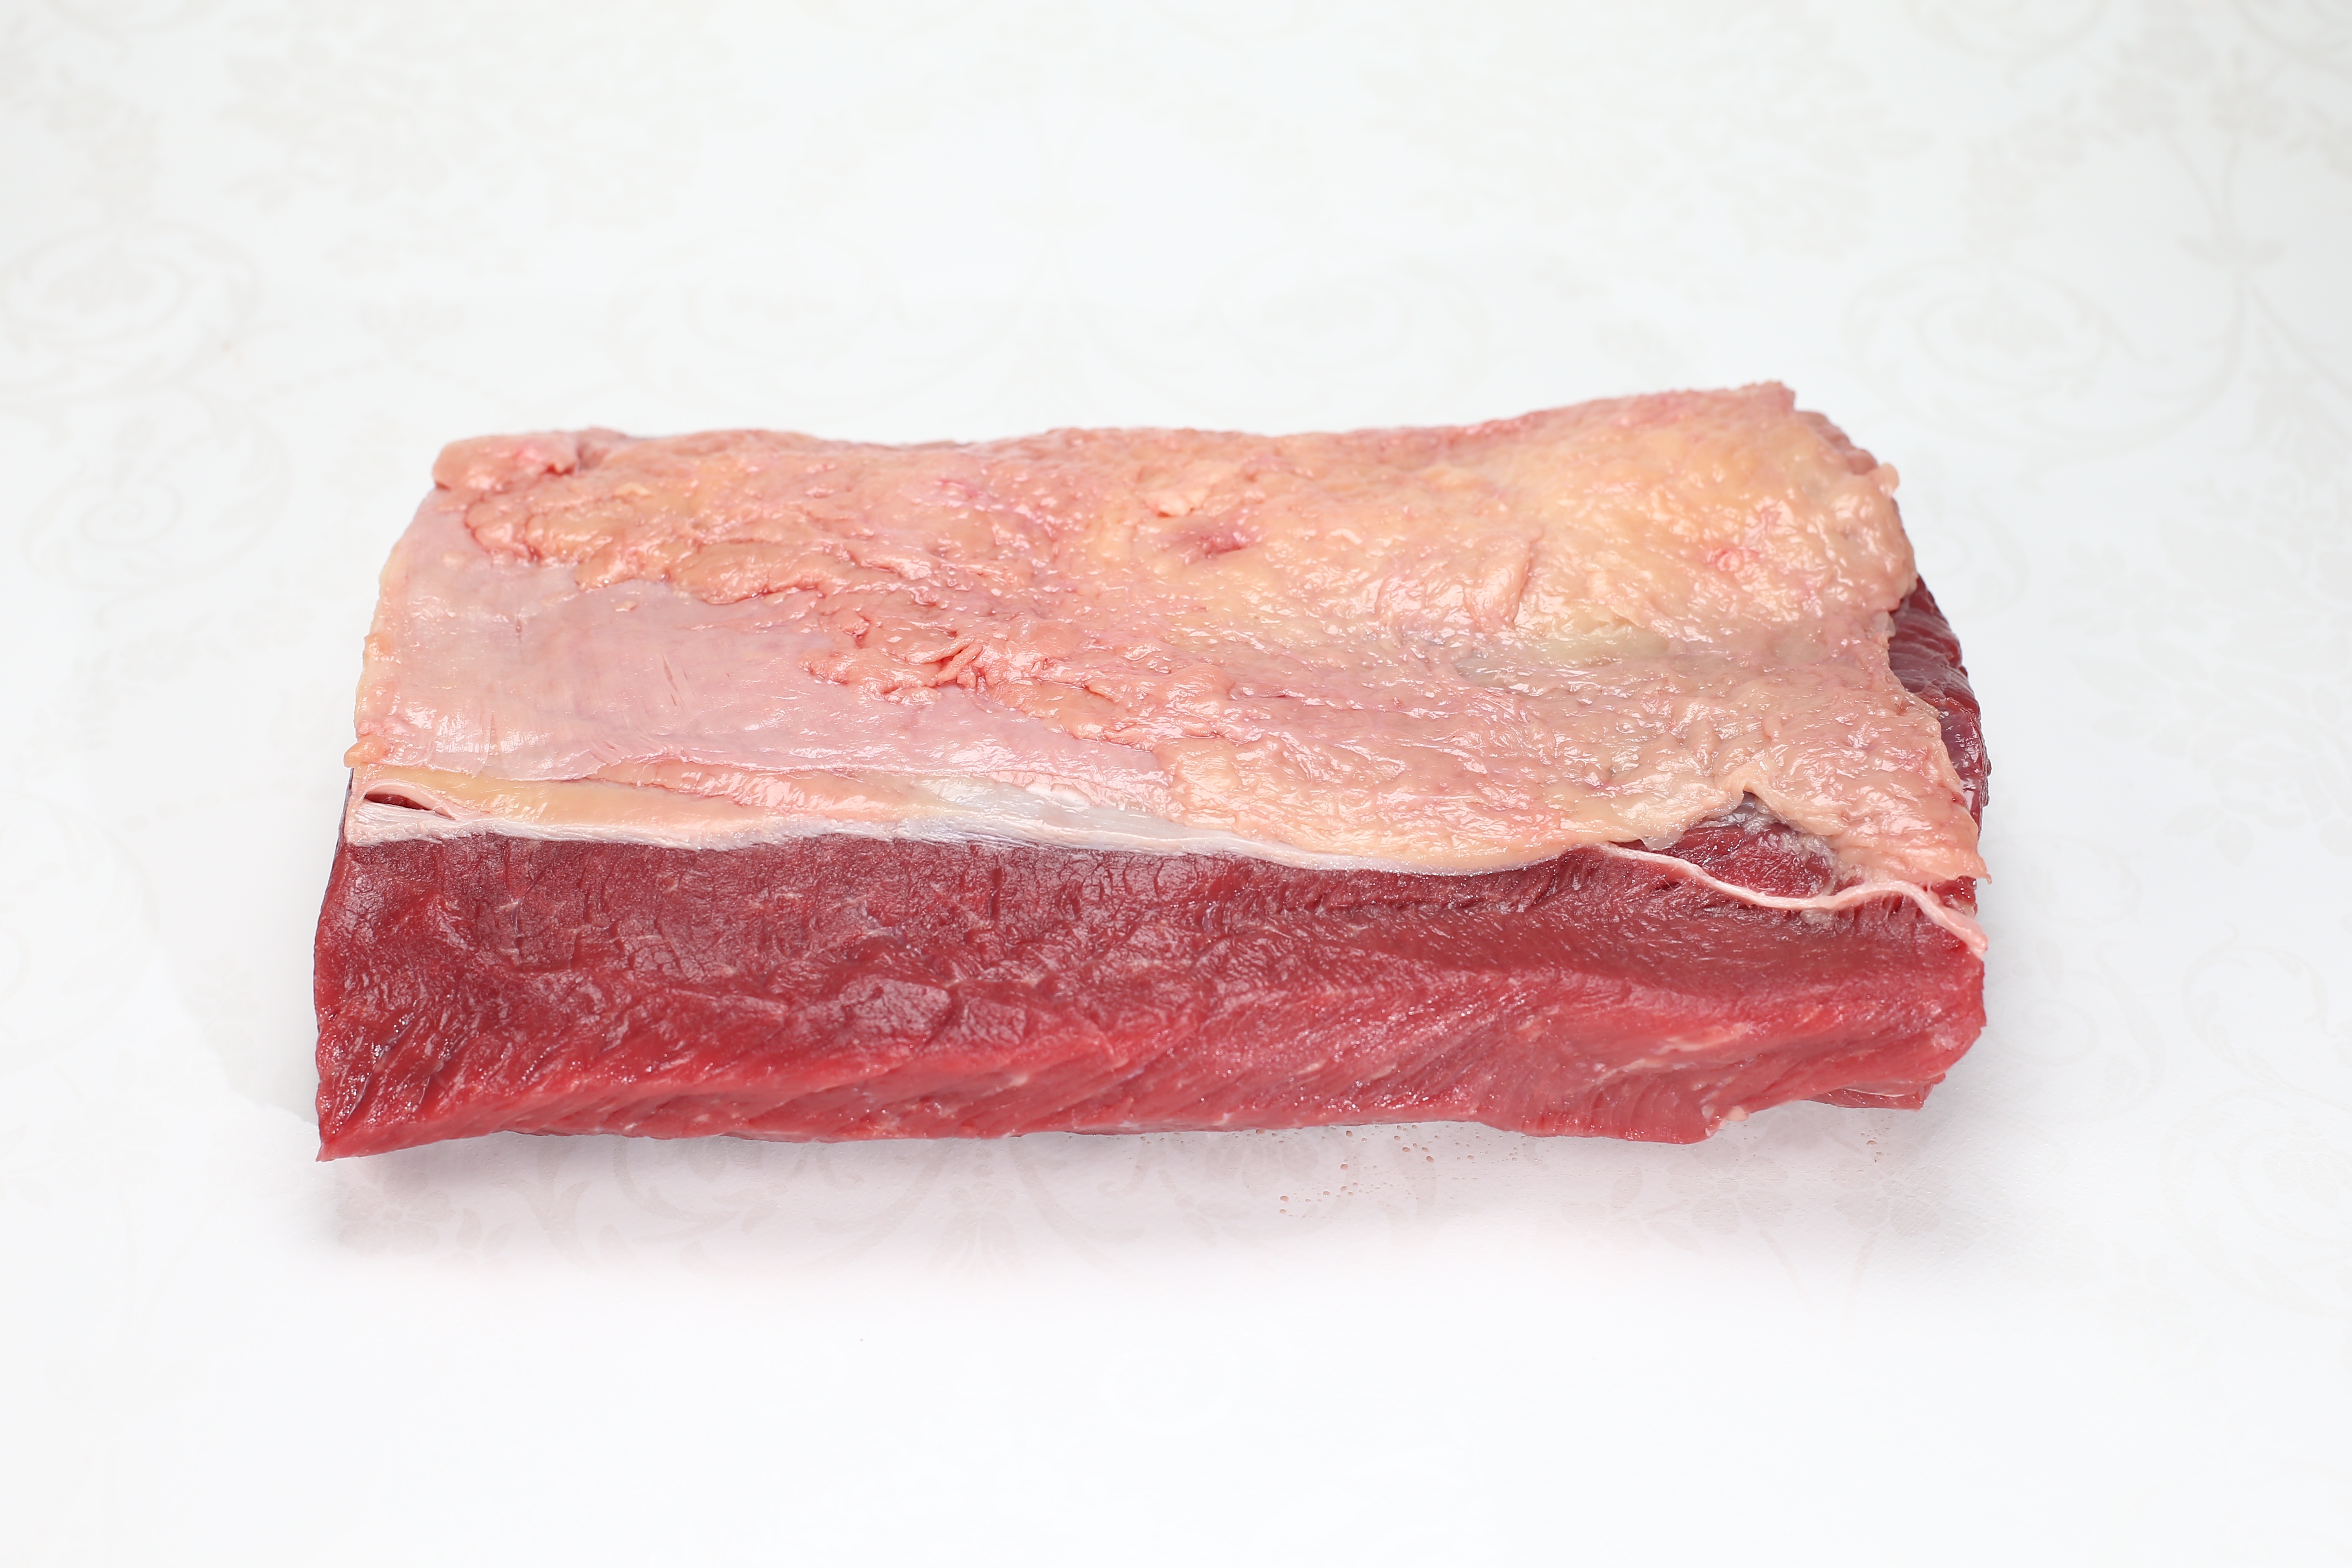
dish, food, meat, beef, dining, loin, steaks, trimmed, ox, roasted, flesh, red meat, beef fillet, ready for steaks, animal source foods, kobe beef, sirloin steak, salt cured meat, animal fat, back bacon